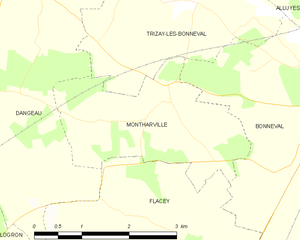
carte de la commune de Montharville.
Montharville est une commune française située dans le département d'Eure-et-Loir en région Centre-Val de Loire.